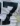
Number: 7